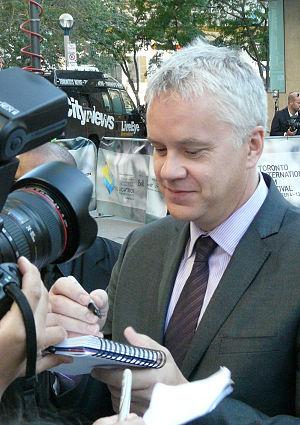
Les Évadés, ou À l'ombre de Shawshank au Québec et au Nouveau-Brunswick, est un film américain écrit et réalisé par Frank Darabont, sorti le 10 septembre 1994.